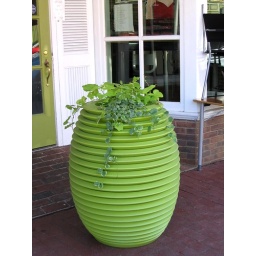
Interesting flower pot in F'burg